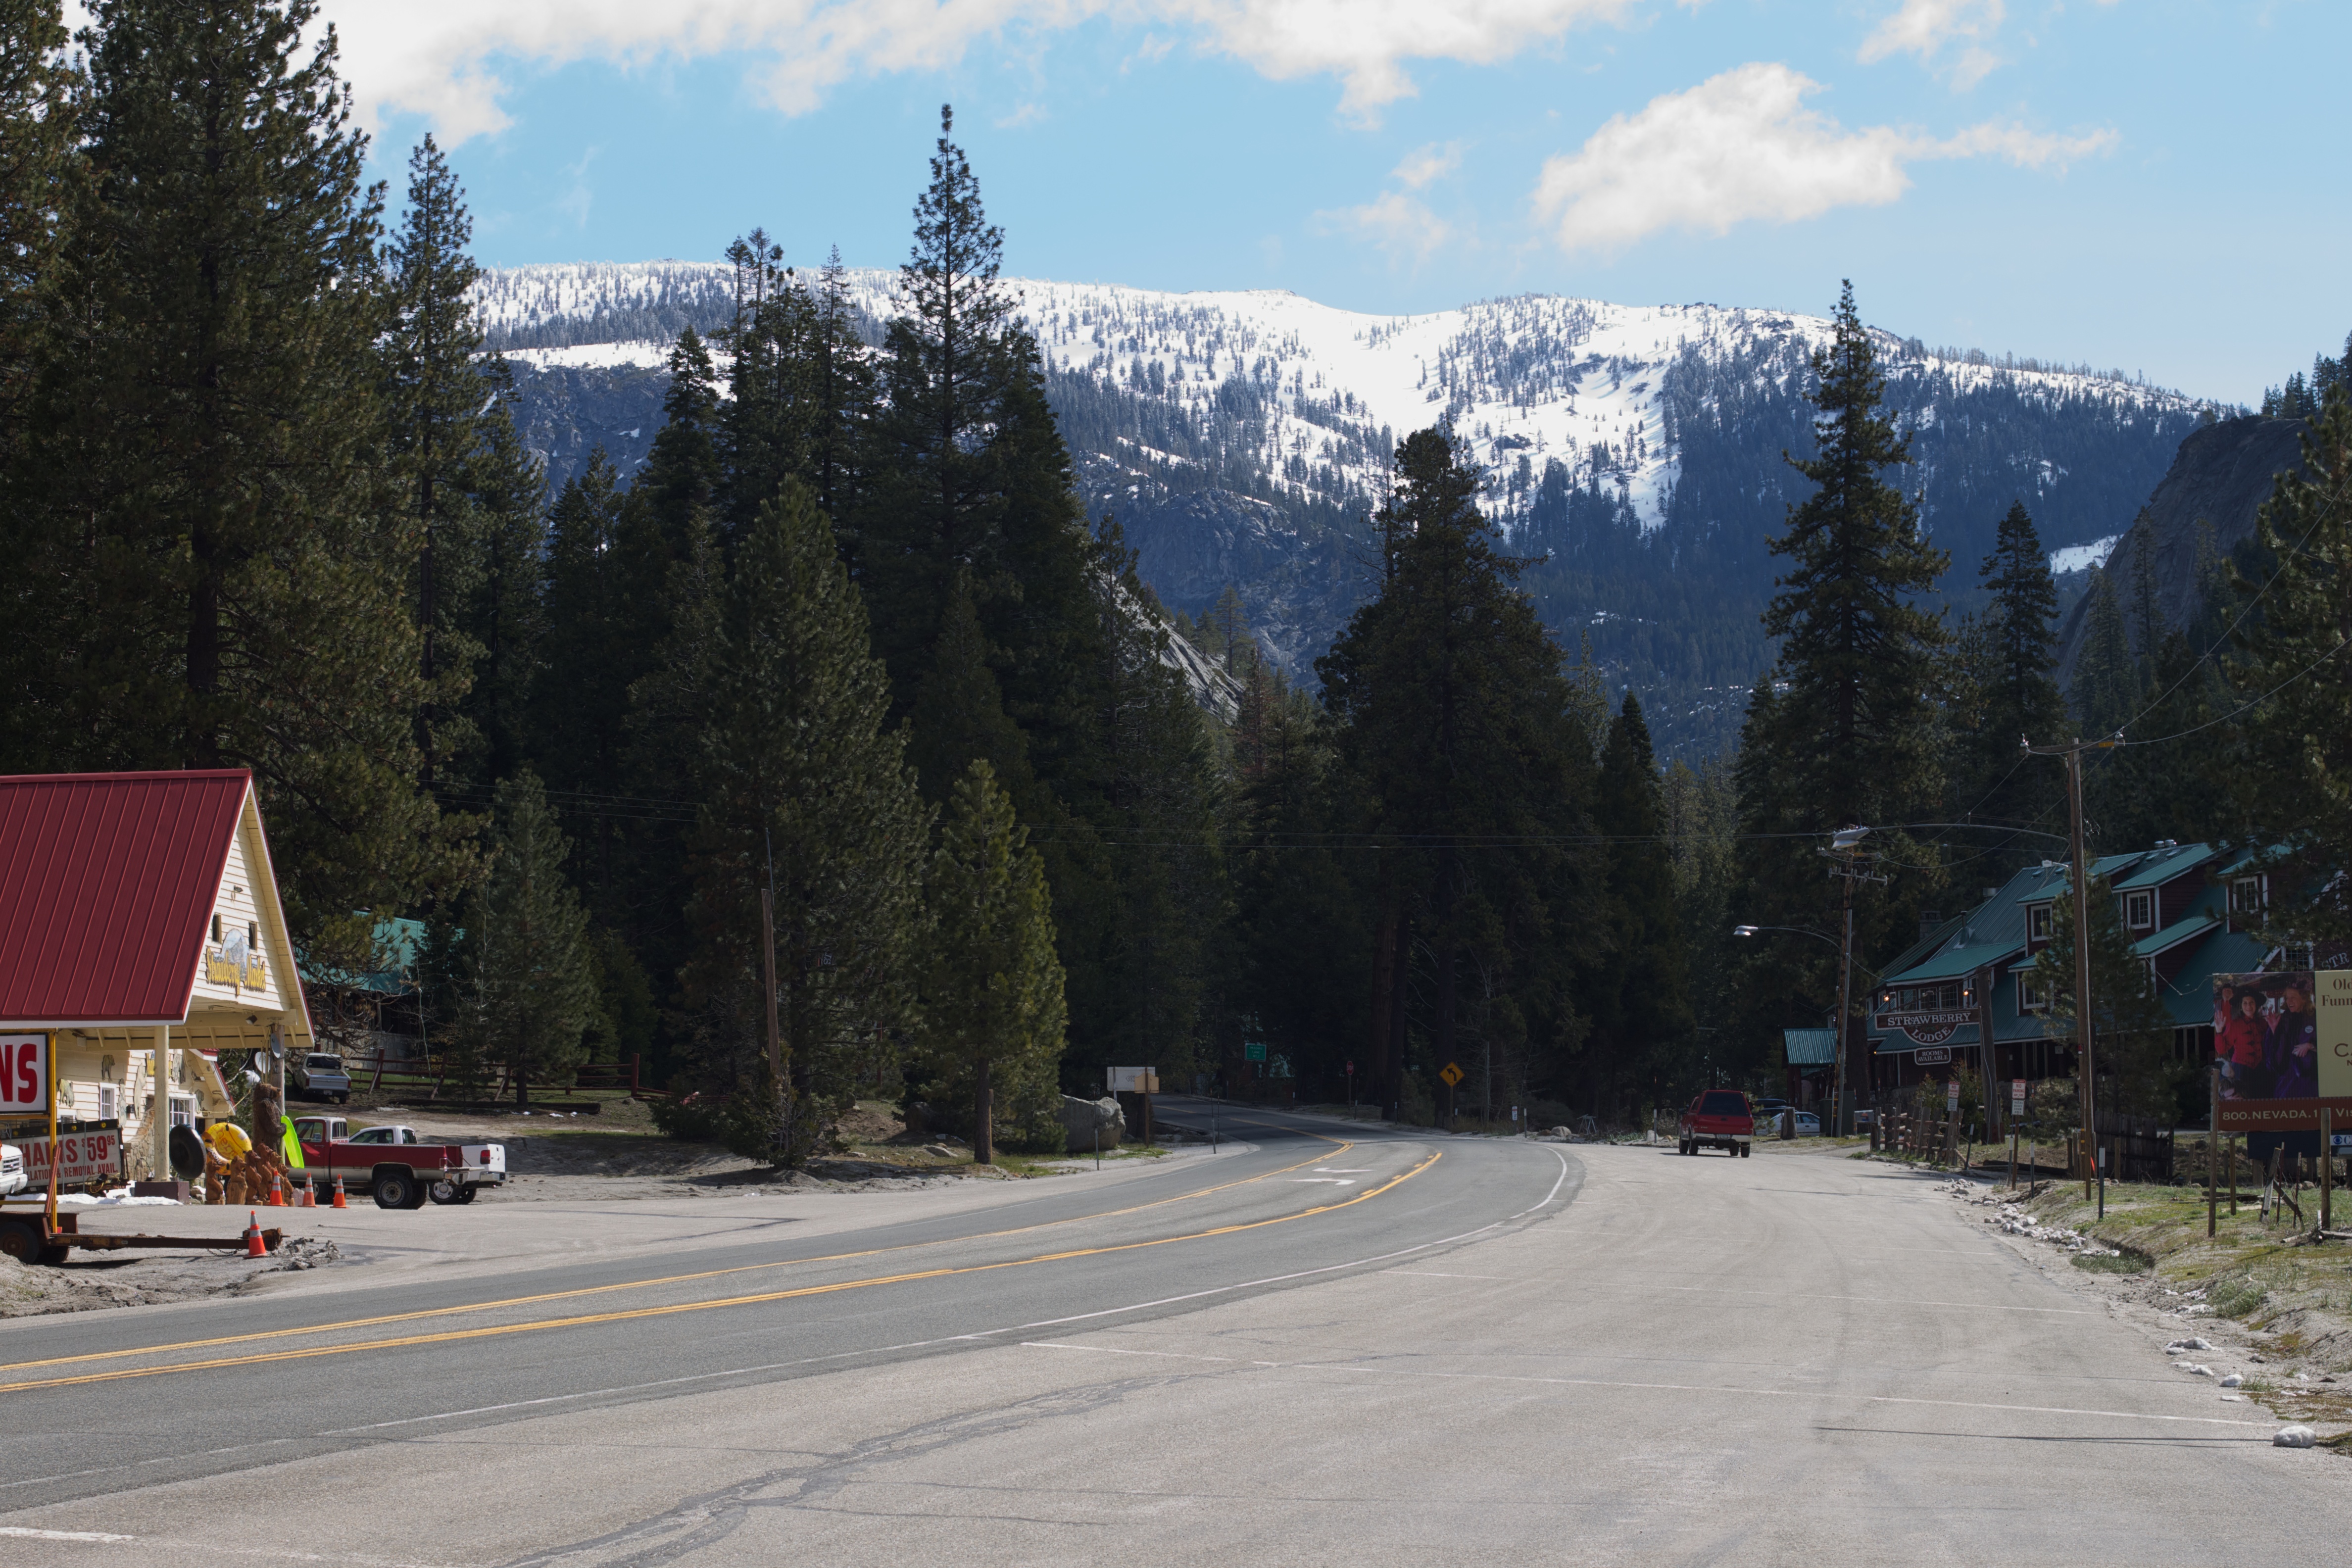
mountain, snow, winter, road, town, mountain range, season, road trip, alps, mountainous landforms